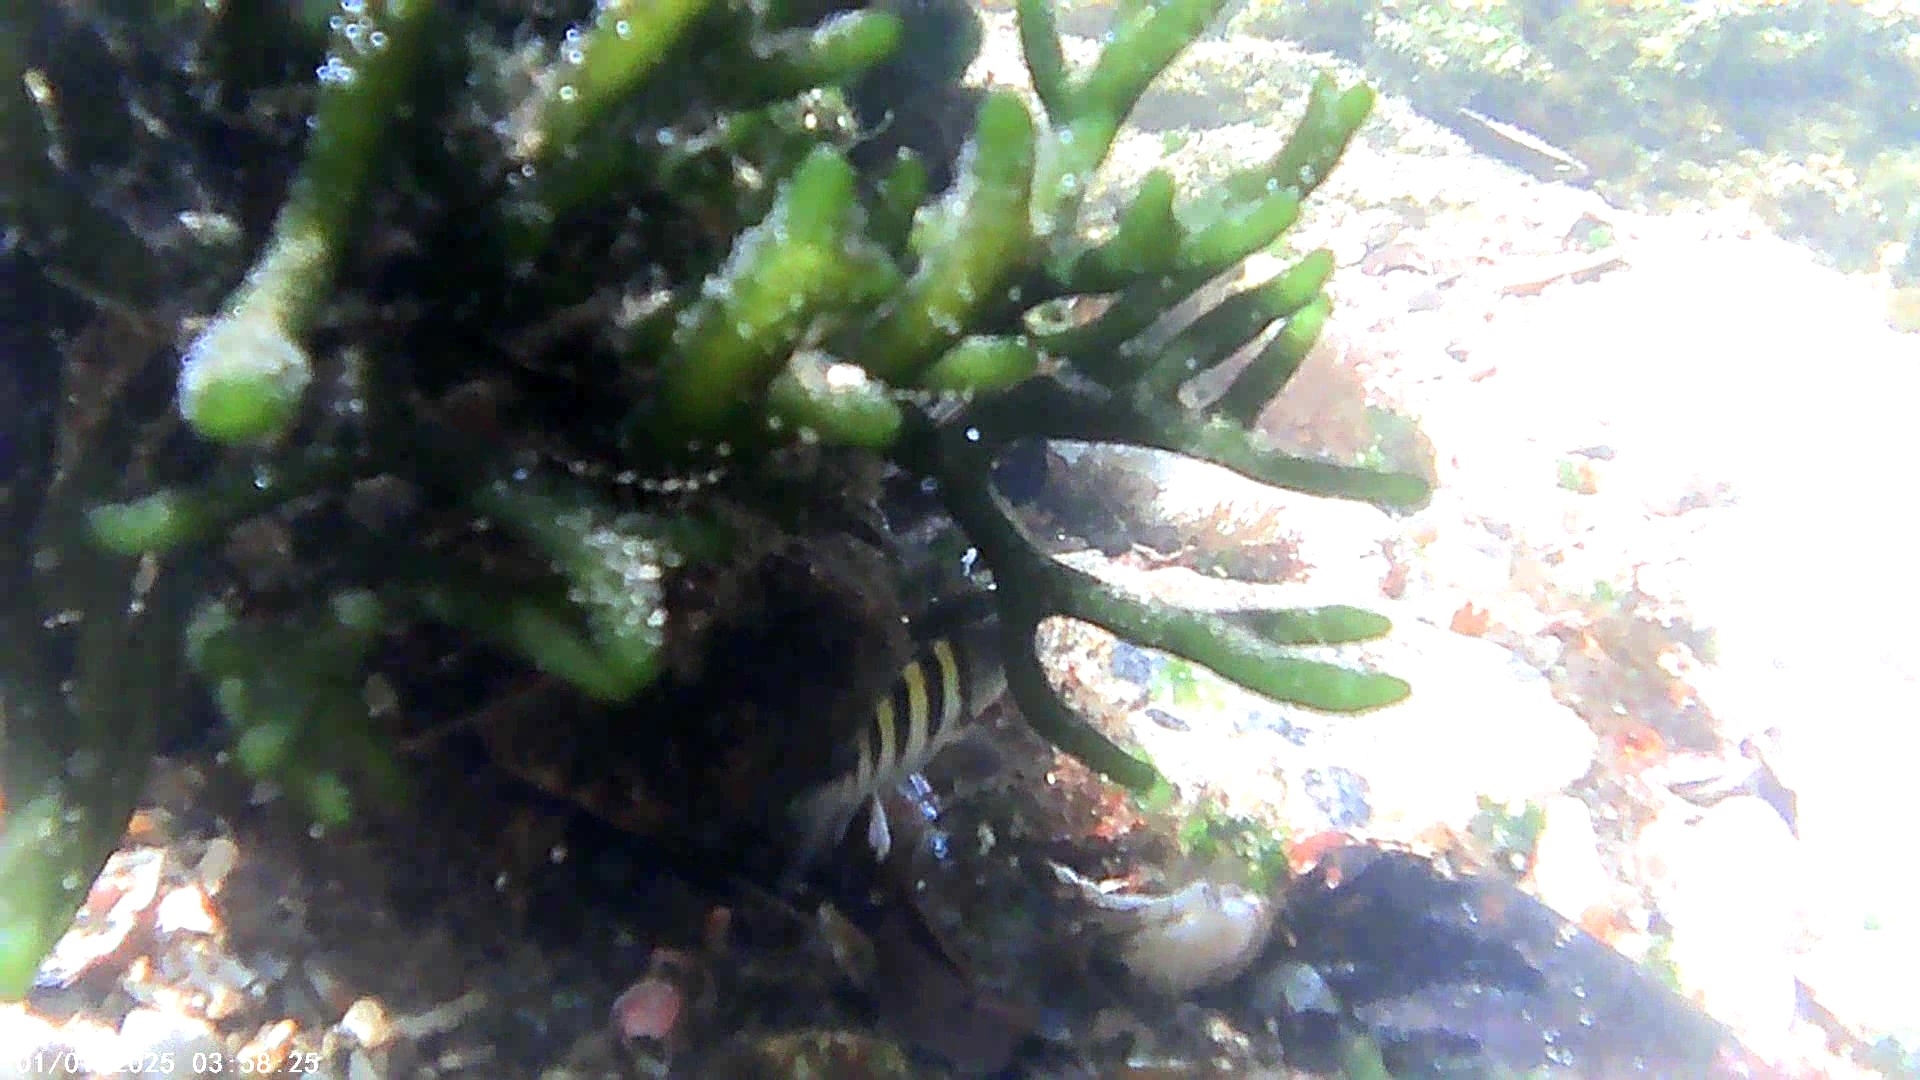
fish (species not among the labelled classes)